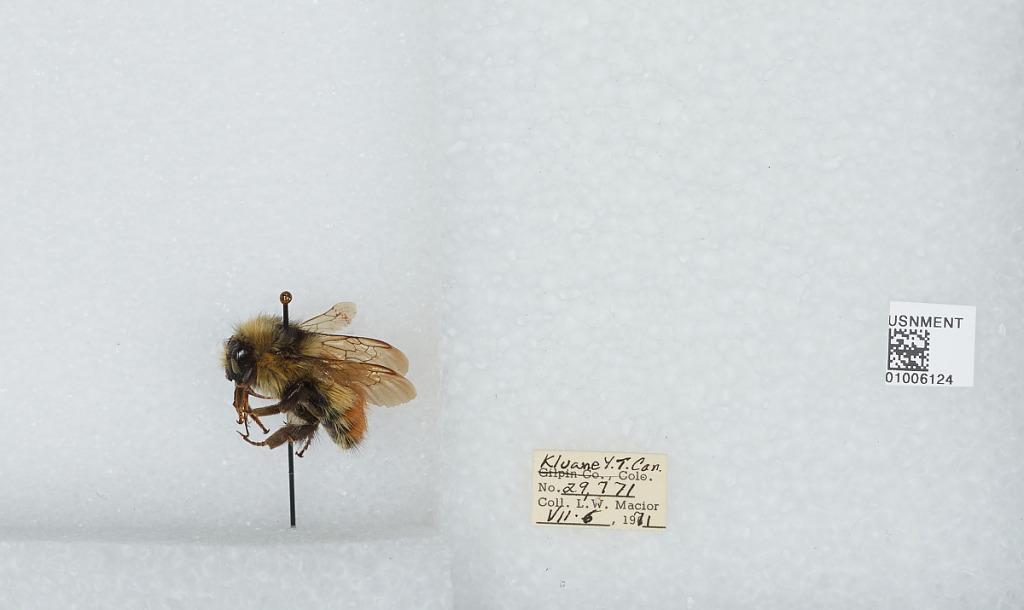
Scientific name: Bombus (Pyrobombus) flavifrons Cresson
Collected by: L. Macior
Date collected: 1971-7-6
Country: Canada
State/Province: Yukon Territory
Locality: Kluane
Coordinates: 60.75, -139.5